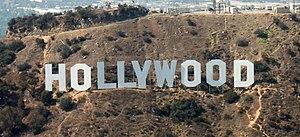
Lillian Millicent Entwistle, dite Peg Entwistle, née le 5 février 1908 à Port Talbot au pays de Galles et morte le 16 septembre 1932 à Hollywood aux États-Unis, est une actrice américaine.